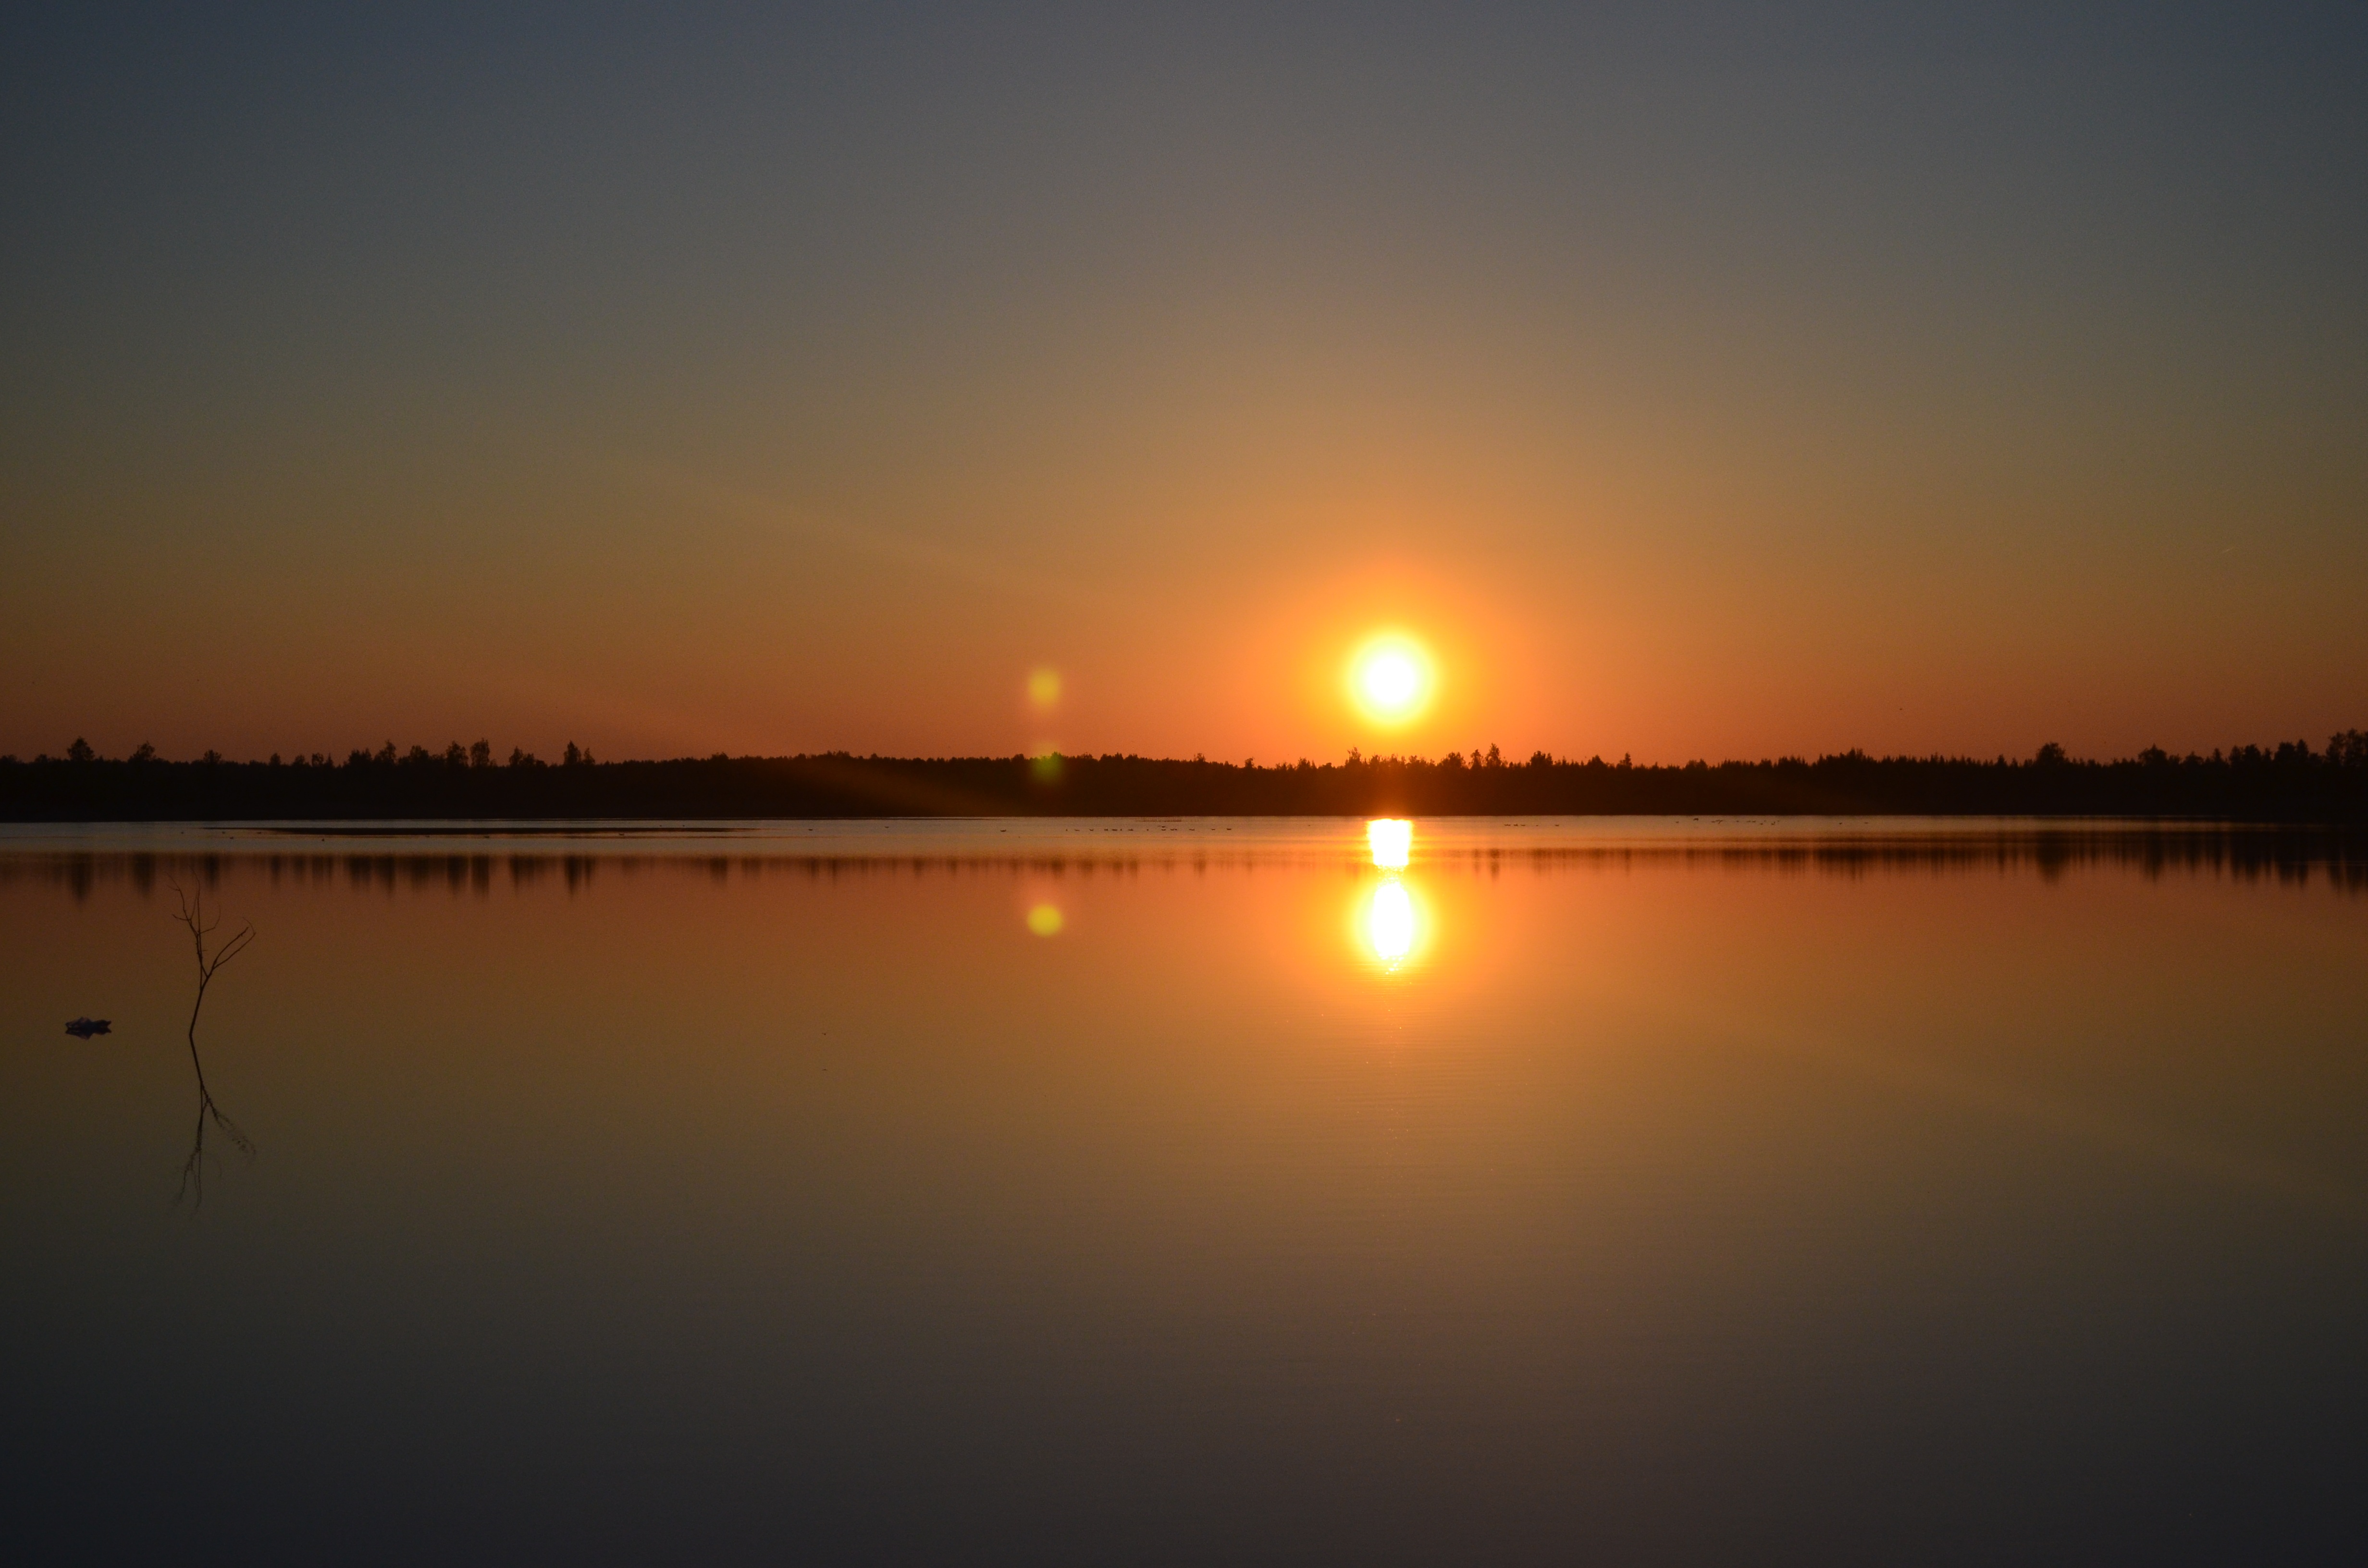
landscape, horizon, cloud, sky, sun, sunrise, sunset, sunlight, morning, lake, dawn, atmosphere, dusk, evening, reflection, clouds, russia, afterglow, sunset night, atmospheric phenomenon, red sky at morning